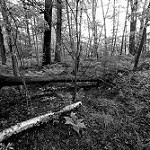
Label: B & W